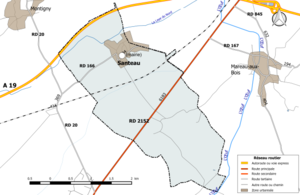
Carte du réseau routier de la commune de fr:Santeau.
Santeau est une commune française située dans le département du Loiret, en région Centre-Val de Loire.